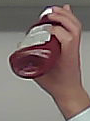
Product: heinz_ketchup